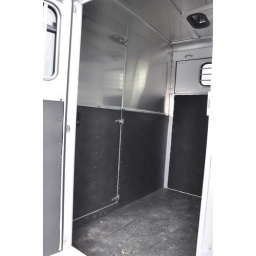
2011 adams 2+1 door in tack wall